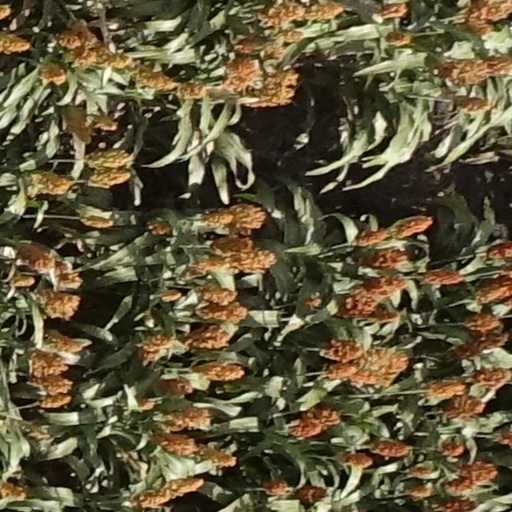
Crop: sorghum